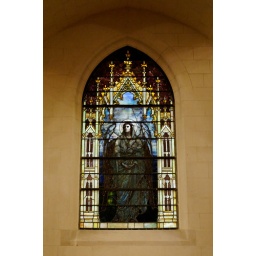
The American Church in Paris features the only stained glass windows by Tiffany outside the US